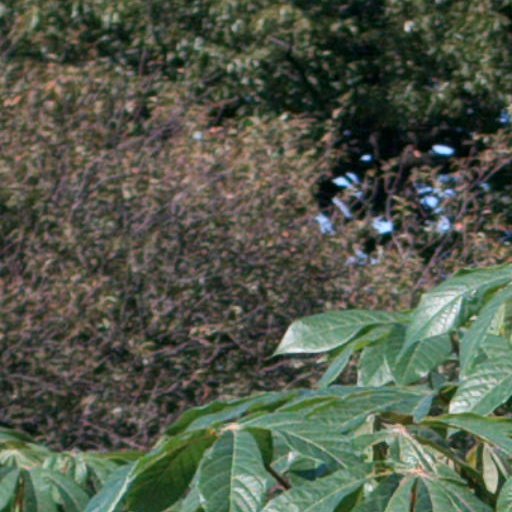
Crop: cassava